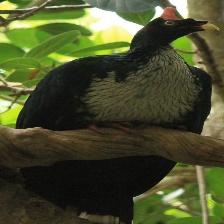
Species: HORNED GUAN
Scientific name: OREOPHASIS DERBIANUS